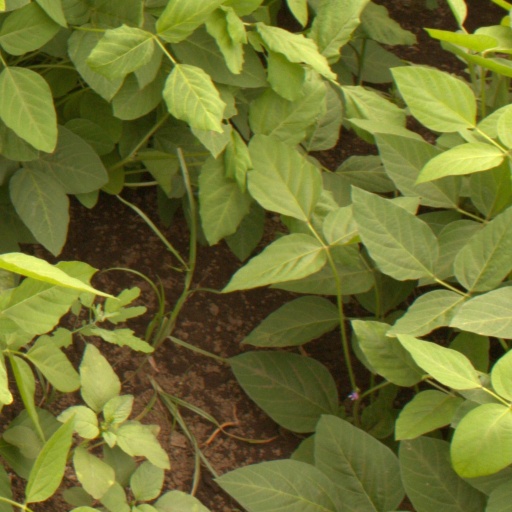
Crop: soybean